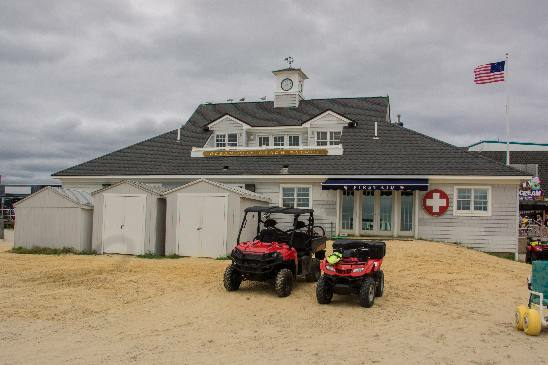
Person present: No